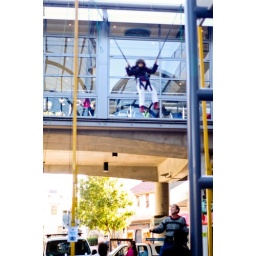
Young girl flying high above Wollongong Mall